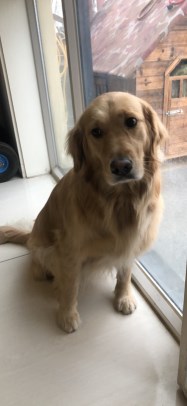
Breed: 5355-n000126-golden_retriever